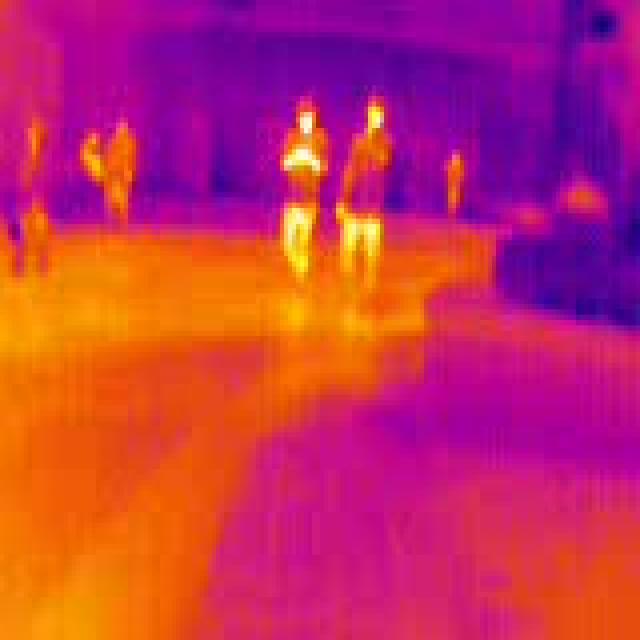
Detected objects:
label: person
label: person
label: person
label: person
label: person
label: person